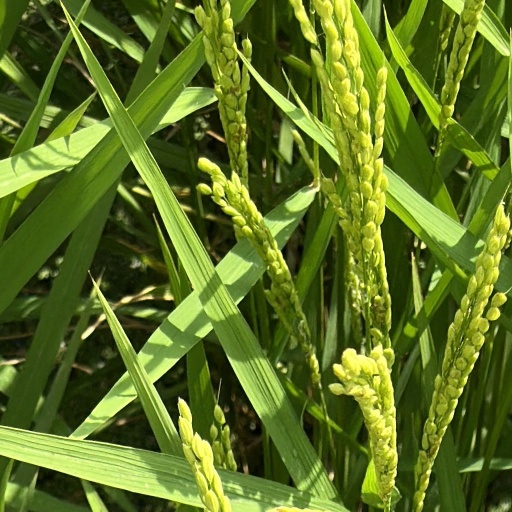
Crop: rice